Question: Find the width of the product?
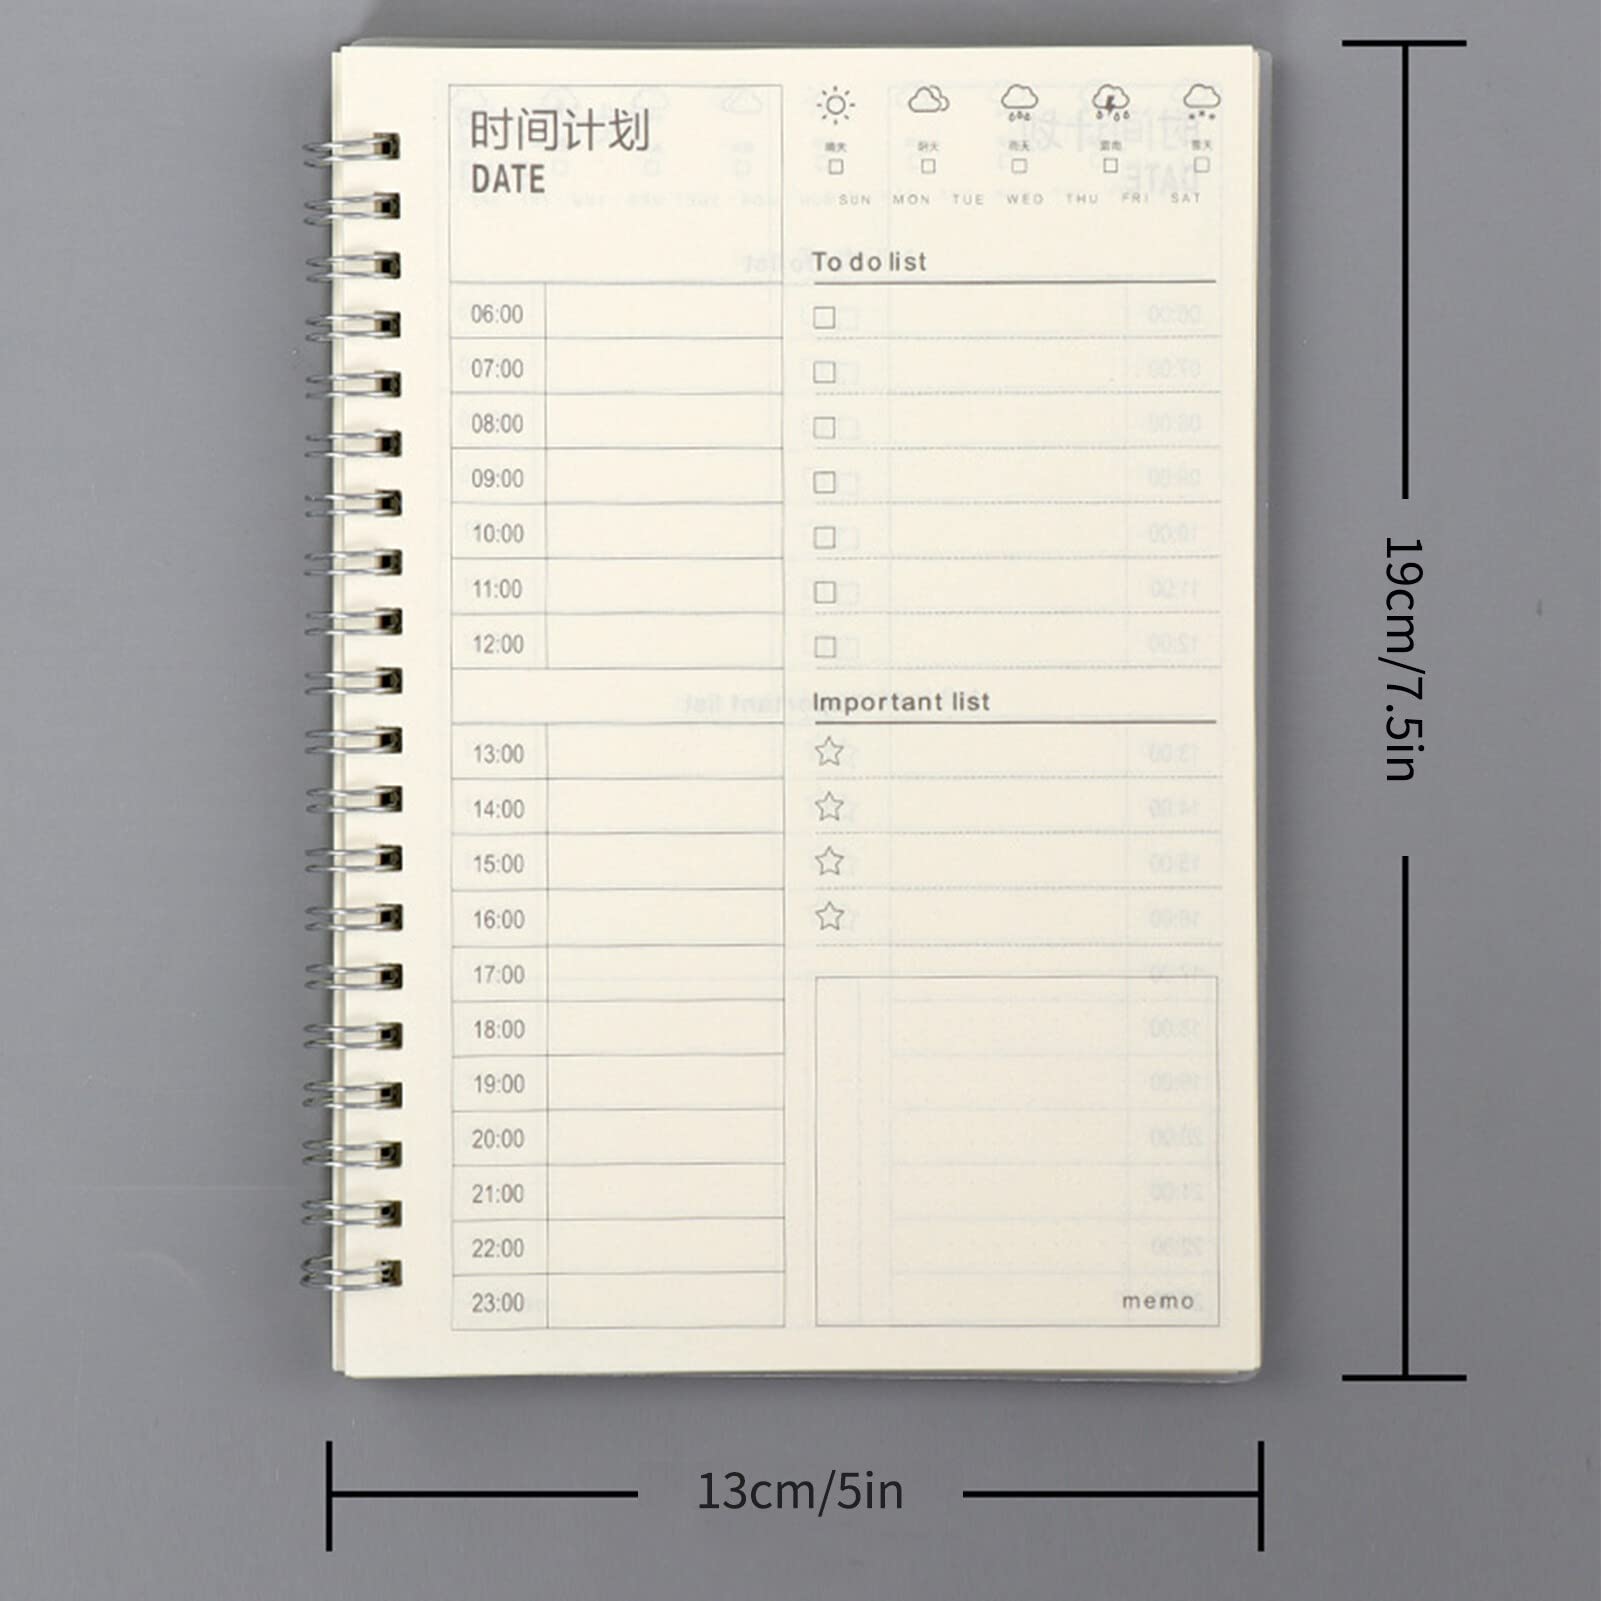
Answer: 13.0 centimetre